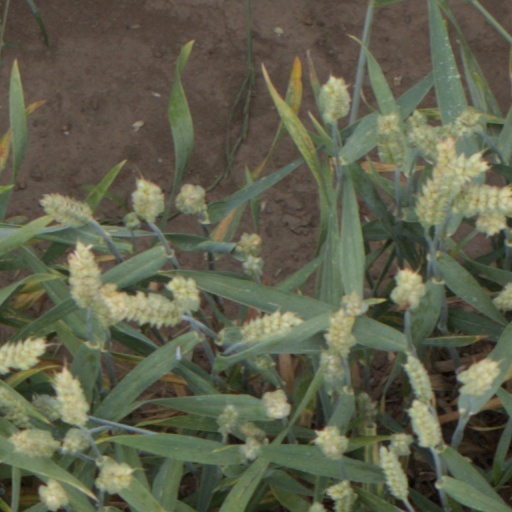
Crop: wheat